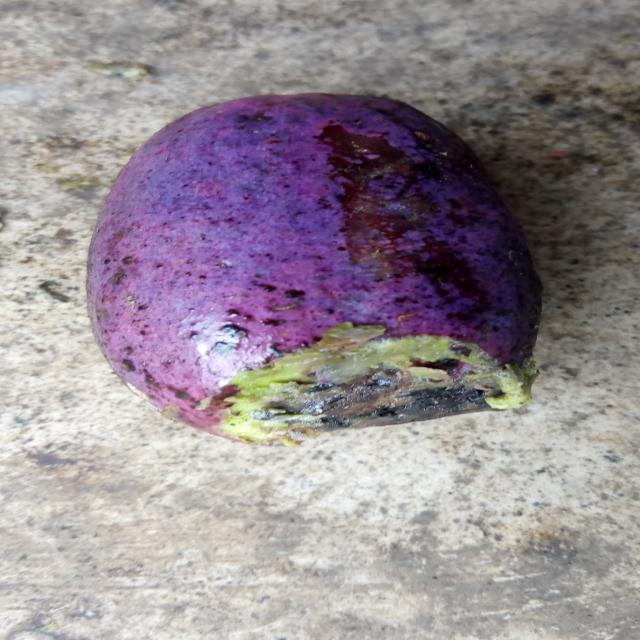
Plum grade: cracked